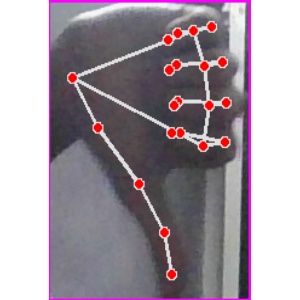
अक्षर: फ